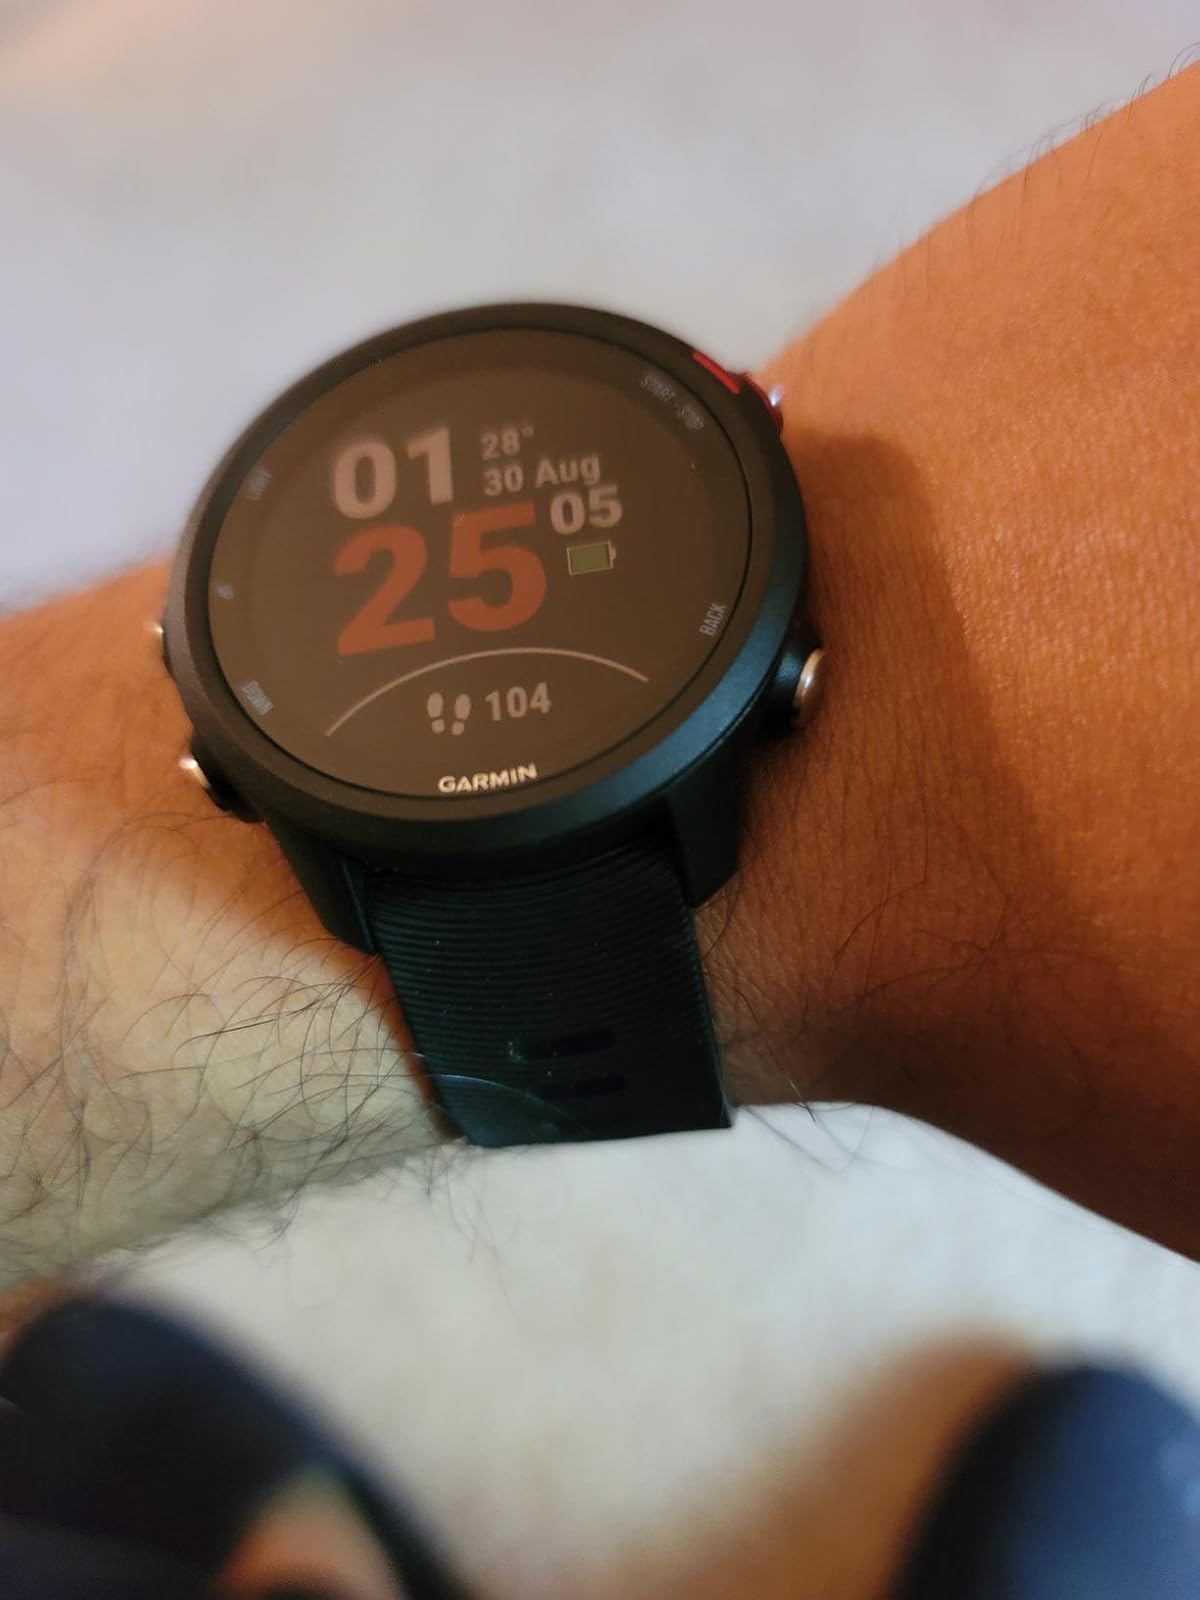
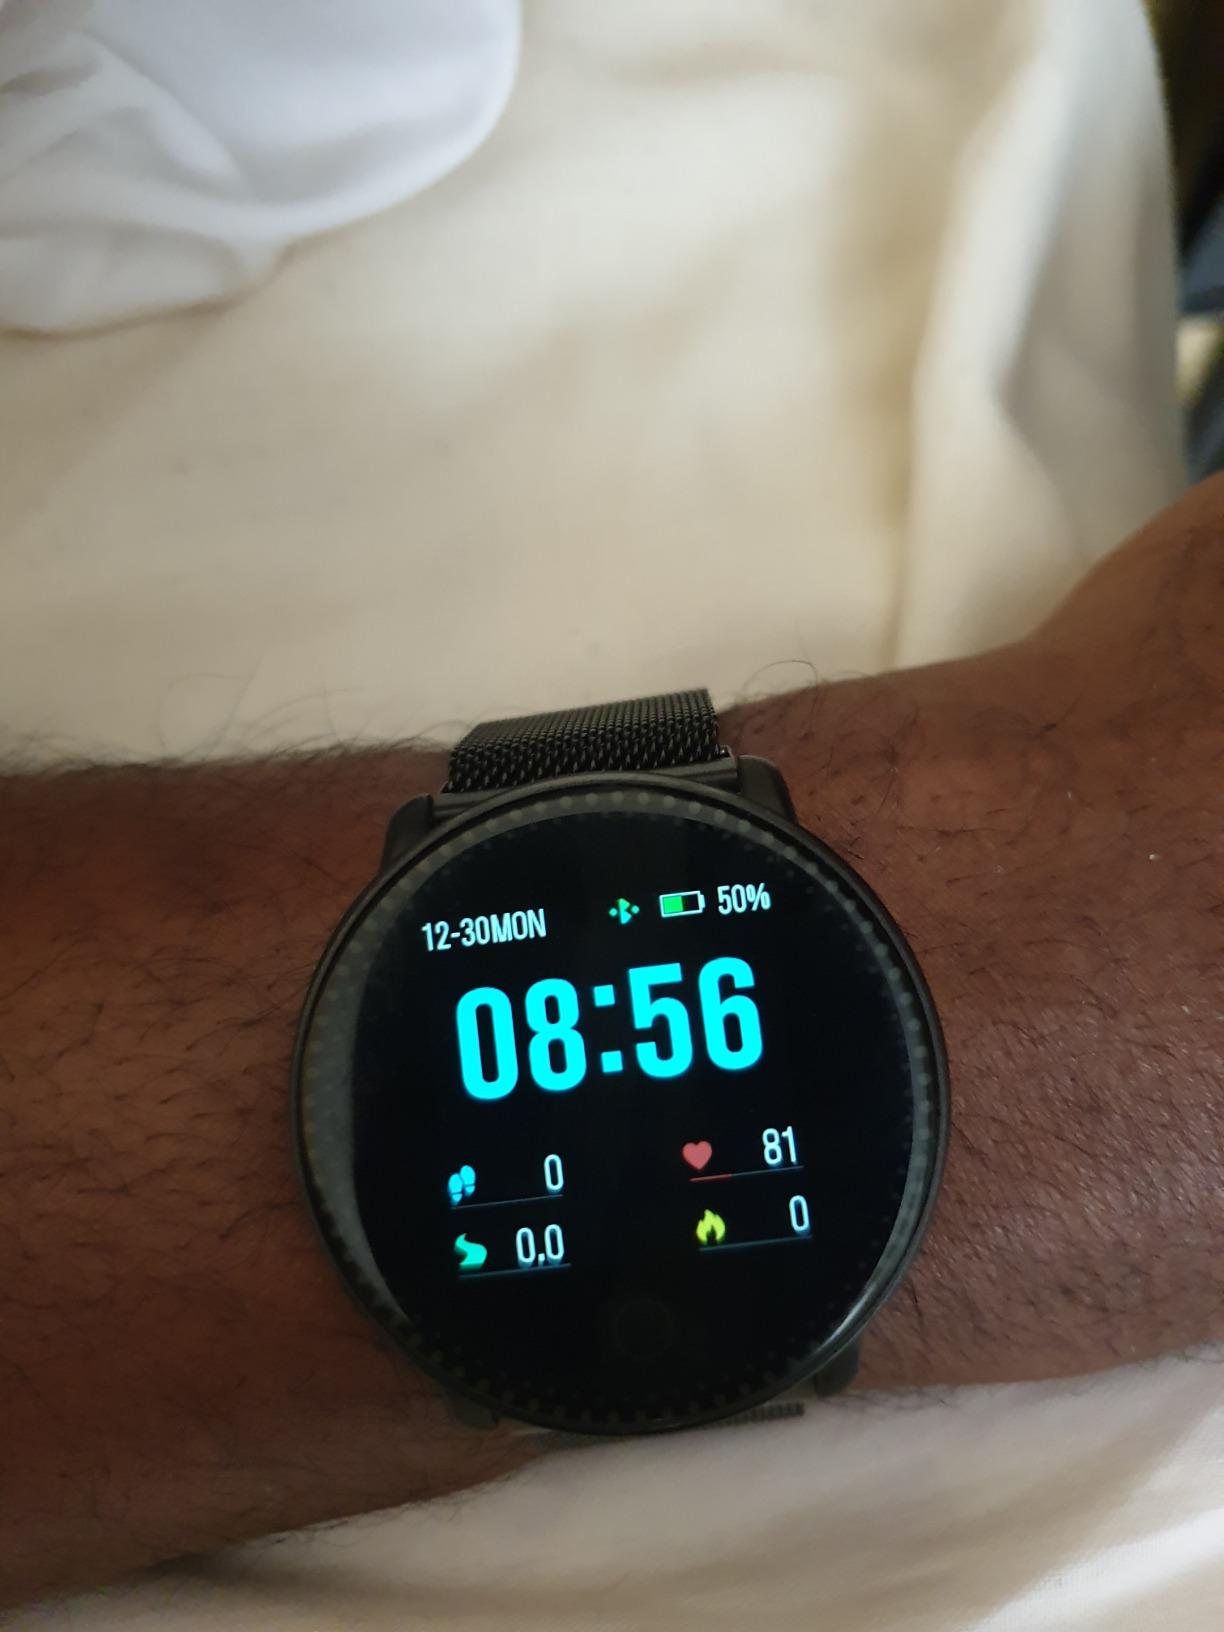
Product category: smartwatch
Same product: no